Zvolen

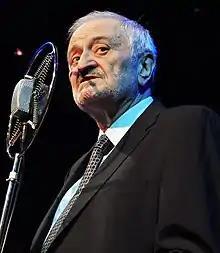
Milan Lasica

Zvolen is a member of the Douzelage, a town twinning association of towns across the European Union. This active town twinning began in 1991 and there are regular events, such as a produce market from each of the other countries and festivals. As of 2019, its members are: